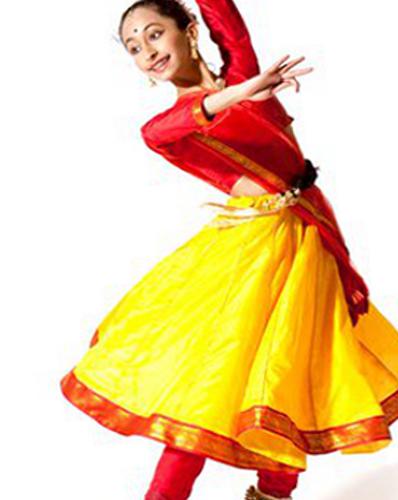
Dance form: kathak